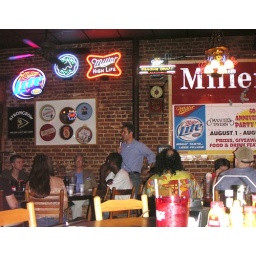
David Sirota signs new book in Atlanta